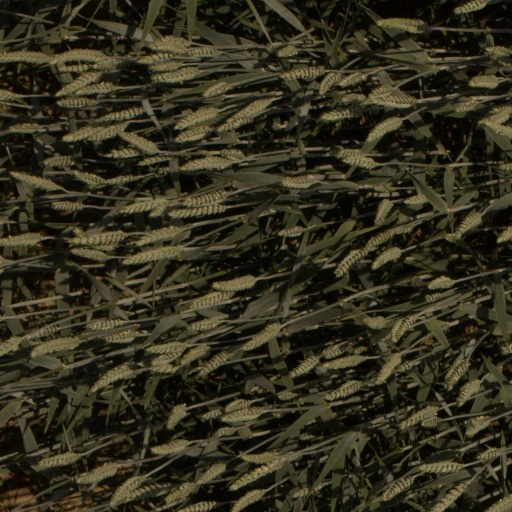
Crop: wheat